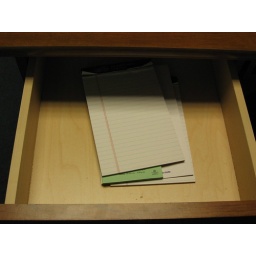
All in one drawer so it's never out of reach when you need to take a phone message